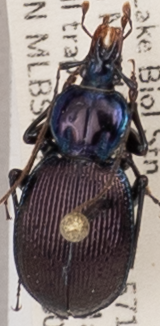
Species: Sphaeroderus stenostomus stenostomus
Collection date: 2019-06-04
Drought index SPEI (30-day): -1.13
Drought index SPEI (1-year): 2.09
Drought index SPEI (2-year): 2.09